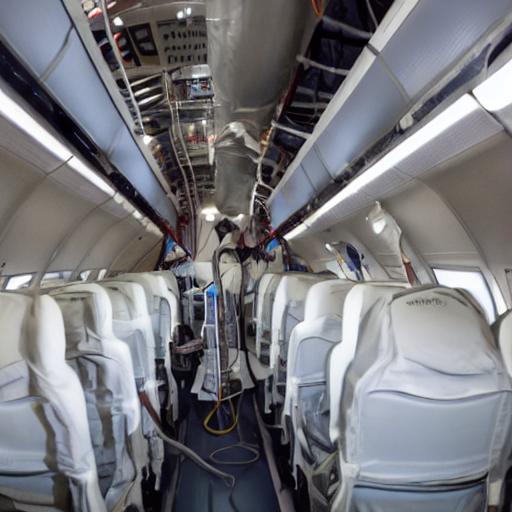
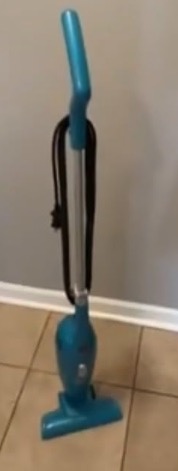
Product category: items_vacuum
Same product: no